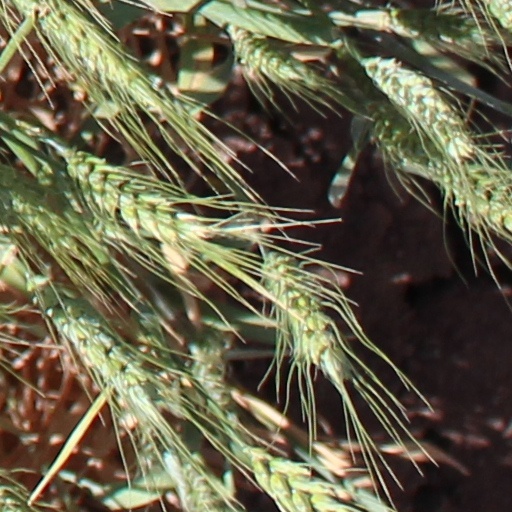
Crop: wheat